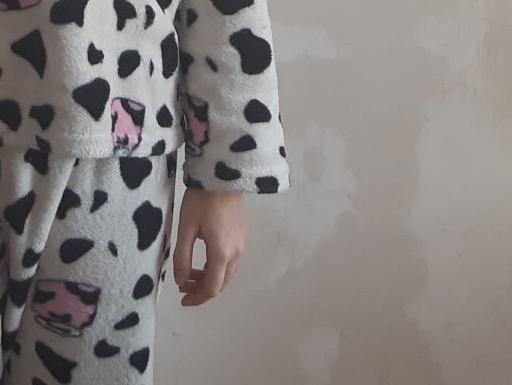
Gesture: no_gesture